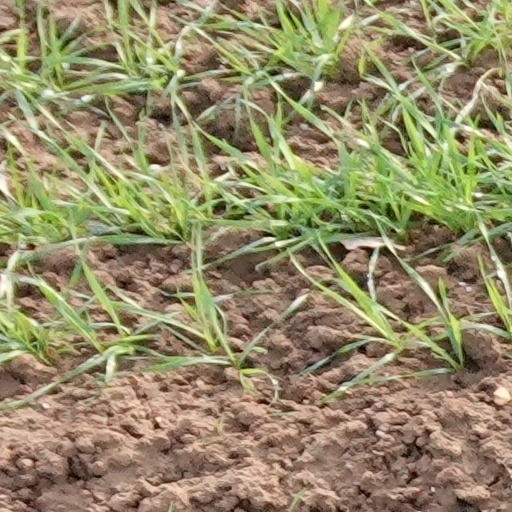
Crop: wheat